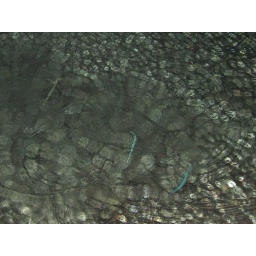
Weird blue green glowing snake fish at night in the Red Sea (Egypt)